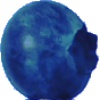
Label: huckleberry